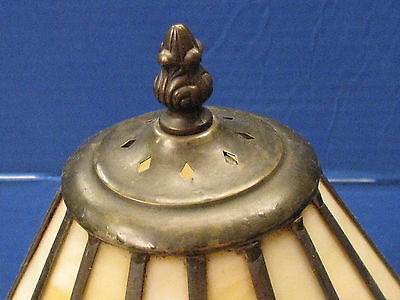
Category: lamp